List of Hindu temples in Afghanistan

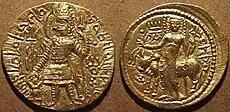
Gold dinar of Kanishka II, emperor of the Kushan Empire, with Lord Shiva (200–220 CE)

Kabul was the capital of the great Hindu Shahi kings. Afghanistan was a great center of Vedic culture. There were many Hindu temples in Afghanistan. Some temples in Kabul have survived the recent turmoil.